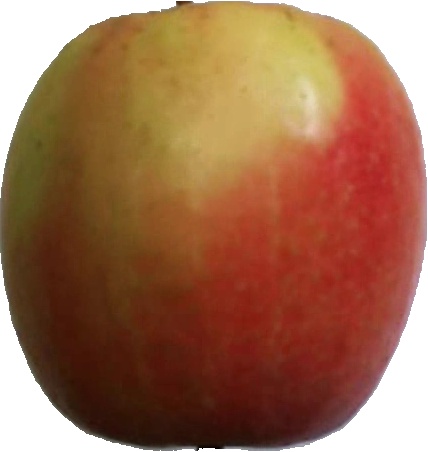
Label: apple_pink_lady_1